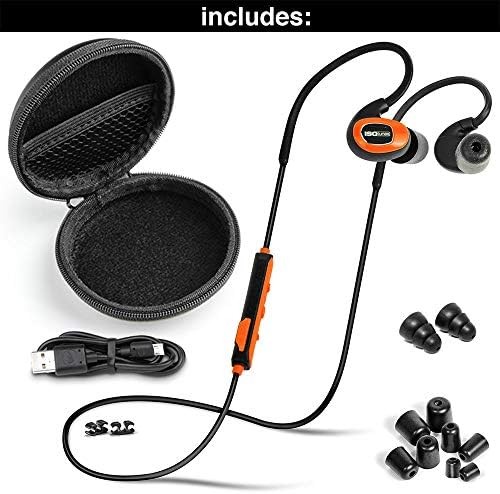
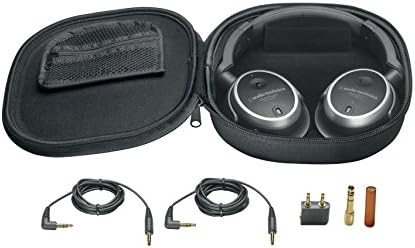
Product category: headphones
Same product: no